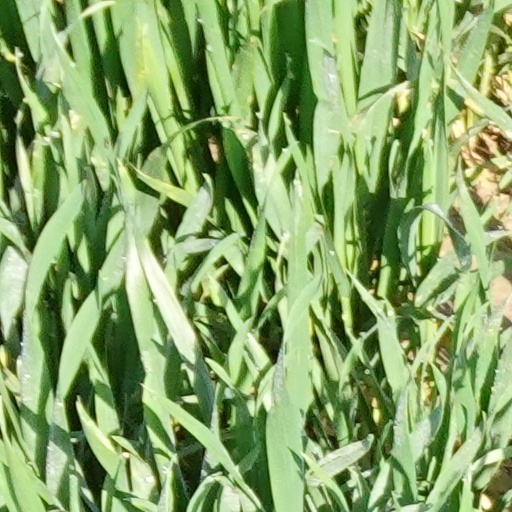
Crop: wheat